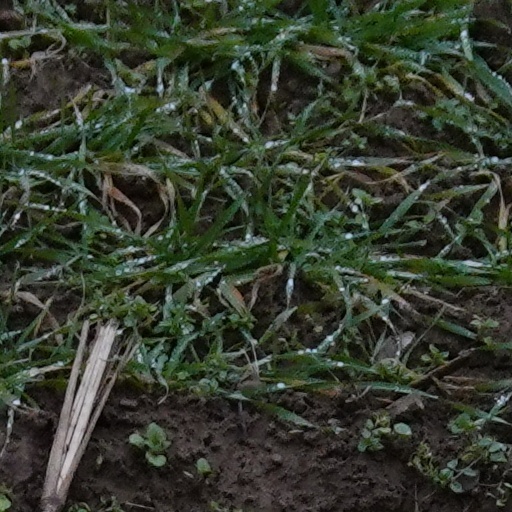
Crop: wheat